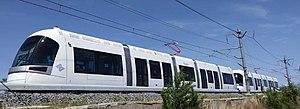
Les rames du métro de Tel Aviv en essais dans leurs usines en Chine en juin 2019.
Le « métro léger de Tel Aviv » est un projet de transport en commun ferroviaire pour la ville de Tel Aviv en Israël, et sa métropole Gush Dan.